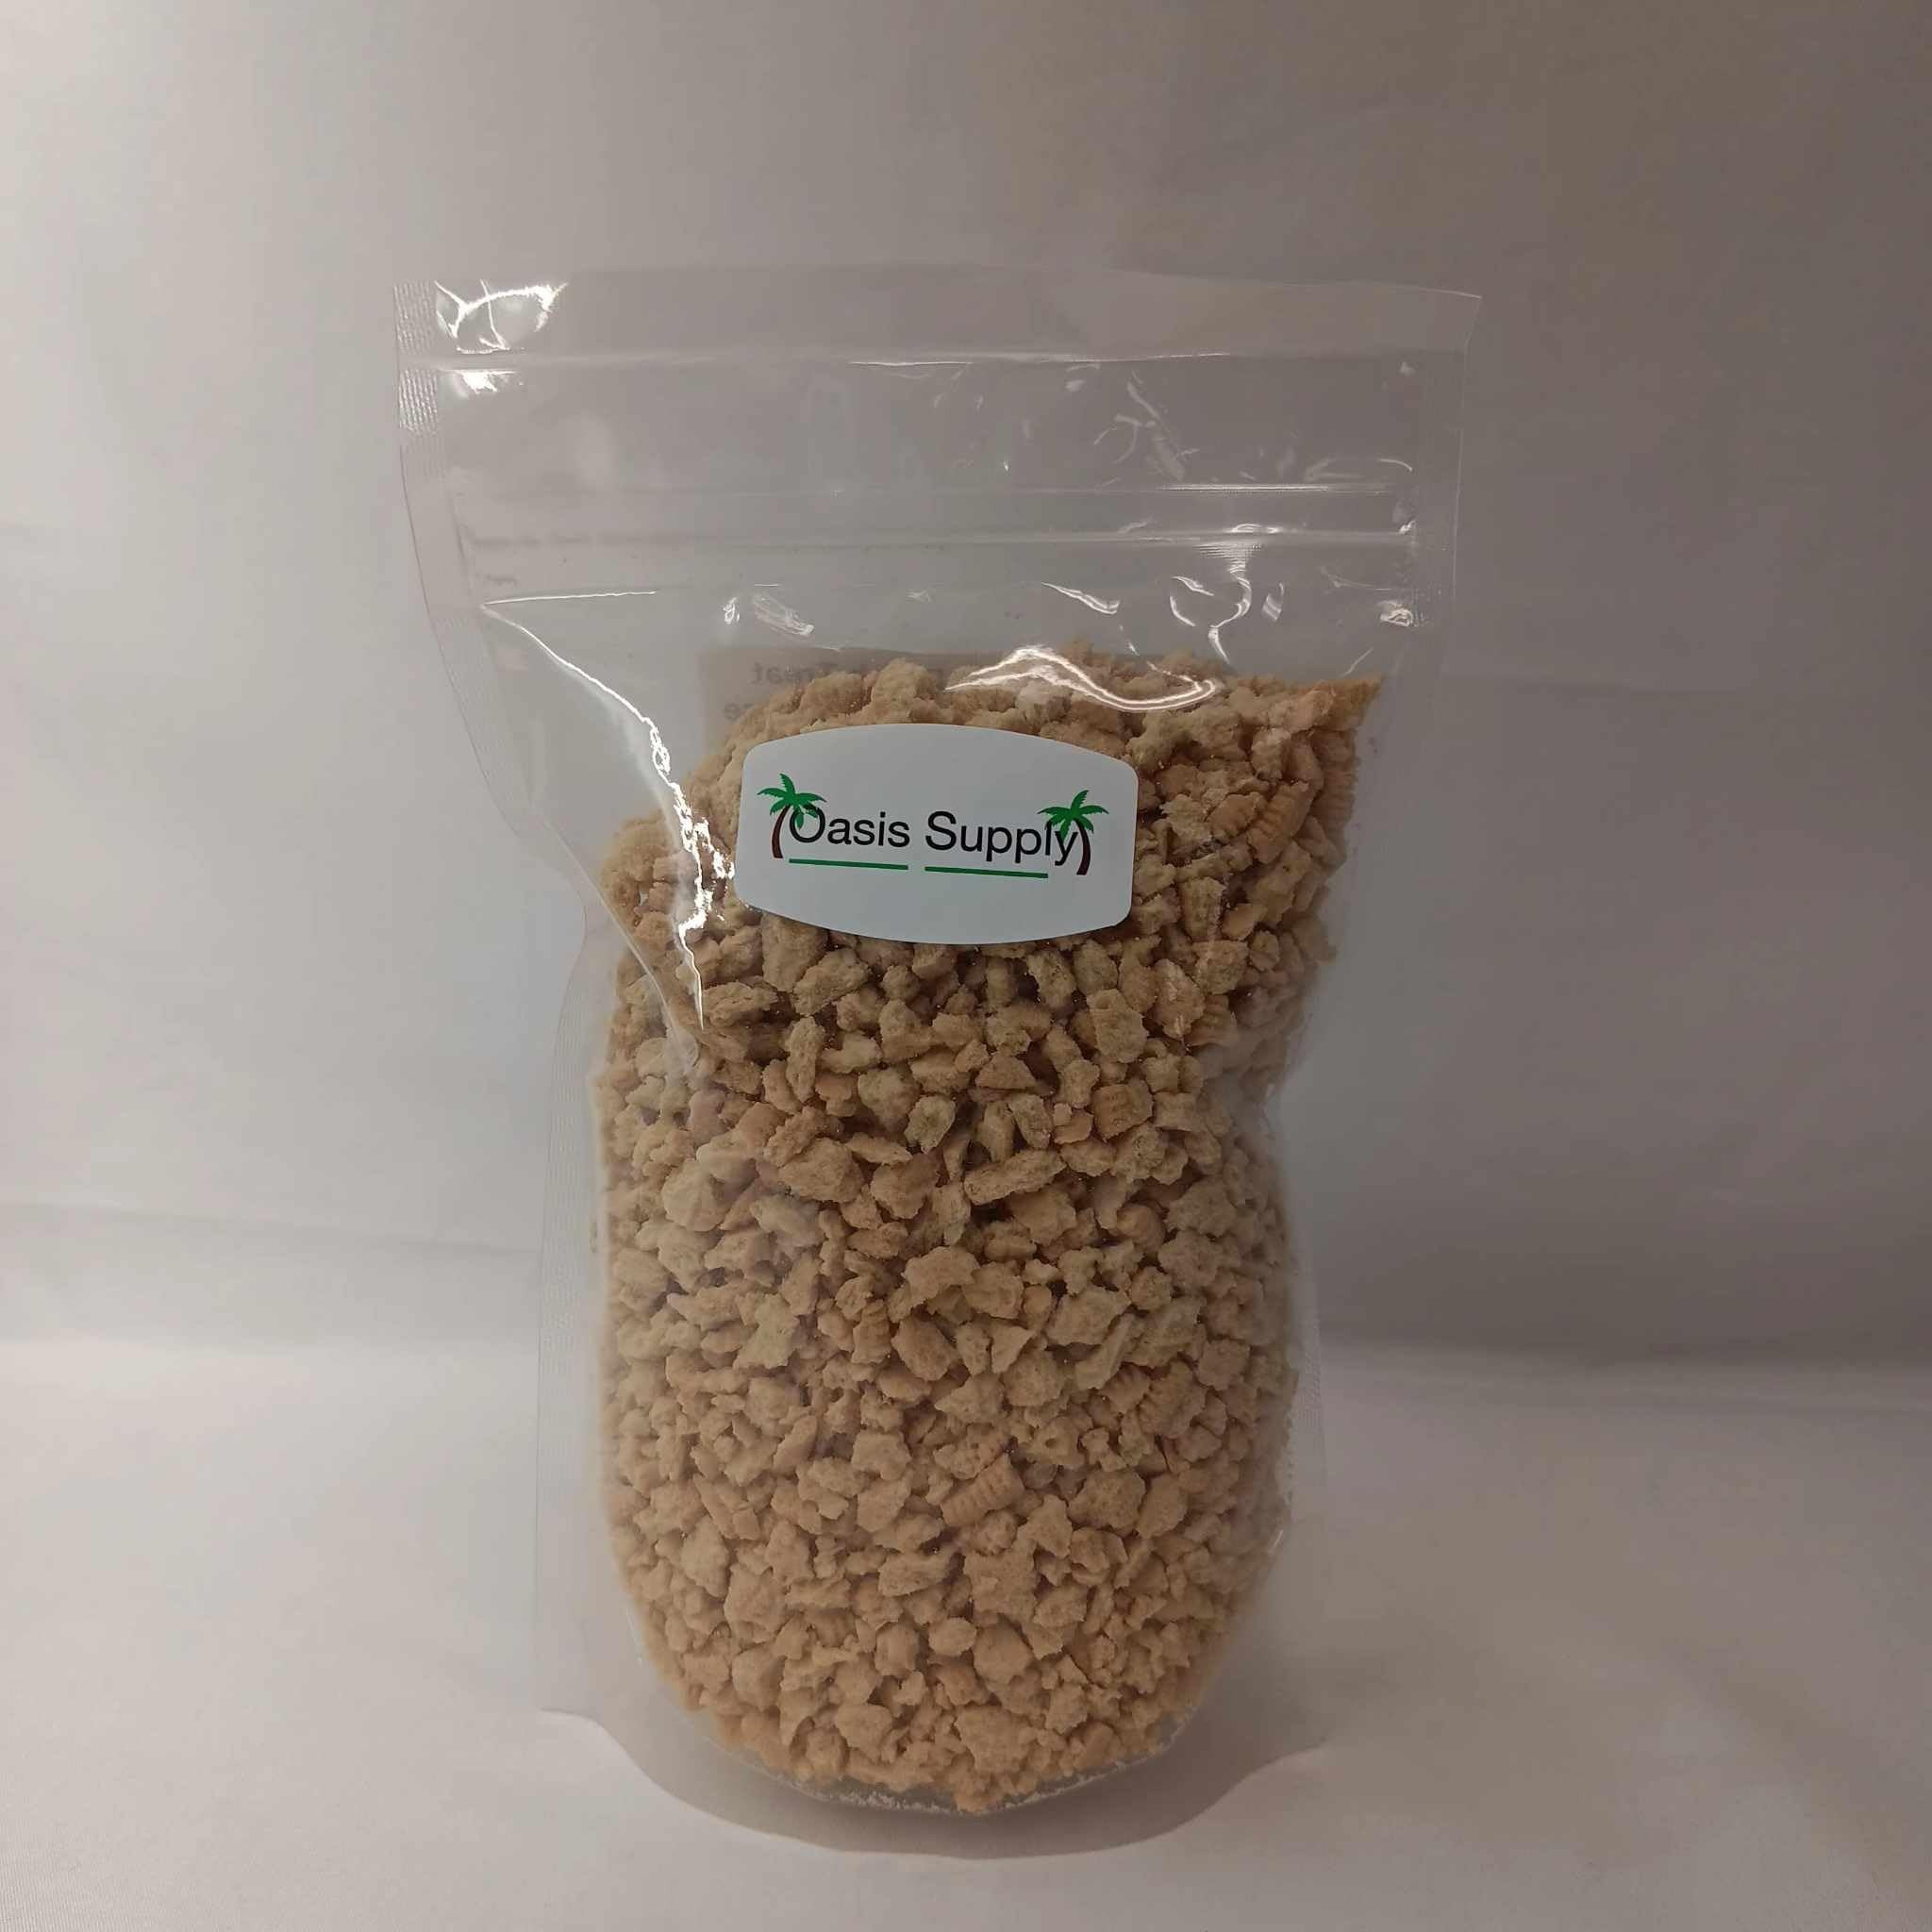
Item Name: Oasis Supply, Ice Cream, Froyo, Cupcake, Bakery and Dessert Toppings (Chopped Vanilla Cookie)
Bullet Point 1: Versatile and delicious, it's Perfect for ice cream, frozen yogurt, cupcakes, cakes, sundaes, pastries, and more!
Bullet Point 2: High-Quality Ingredients – Crafted to enhance your desserts with delightful crunch, sweetness, and color.
Bullet Point 3: This topping is great for Any Occasion—whether it’s a birthday party, family gathering, or bakery showcase—and it will impress!
Bullet Point 4: Easy to Use & Store – Conveniently packaged to keep it fresh and ready for all your dessert-making needs.
Product Description: Made in AmericaThese Chopped Vanilla Cookie pieces make fantastic ice cream toppings for single scoops and ice cream sundaes.The size of the chopped cookie pieces are ideal. The crumbly topping is made from chopped vanilla wafers with a shortbread-like texture. Since they're already chopped, there's no need for extra kitchen preparation--simply sprinkle as much of this crunchy topping as you want onto your sweet treats.
Value: 8.0
Unit: Ounce

Price: 14.99